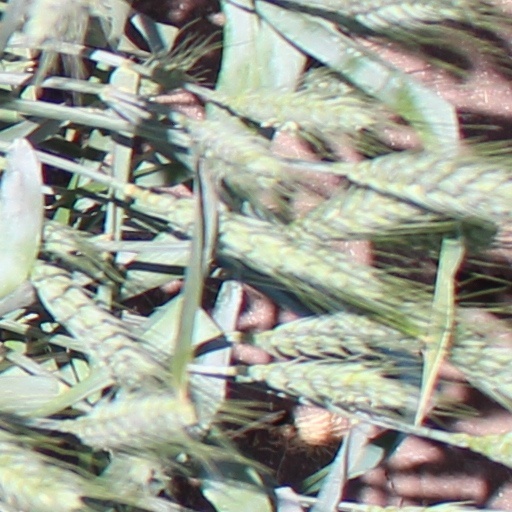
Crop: wheat